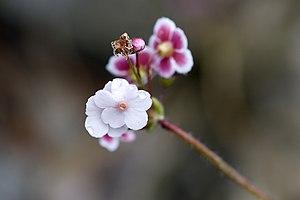
Le jardin botanique de Rennsteig est un jardin botanique situé en Allemagne à Rennsteig. Ce jardin, qui se trouve en forêt de Thuringe près d'Oberhof, est consacré à la flore alpine. Il s'étend sur sept hectares présentant plus de quatre mille espèces des montagnes d'Europe, d'Asie, d'Amérique du Nord et d'Amérique du Sud, de Nouvelle-Zélande et de la région arctique. Il est complètement recouvert de neige pendant 150 jours en moyenne.